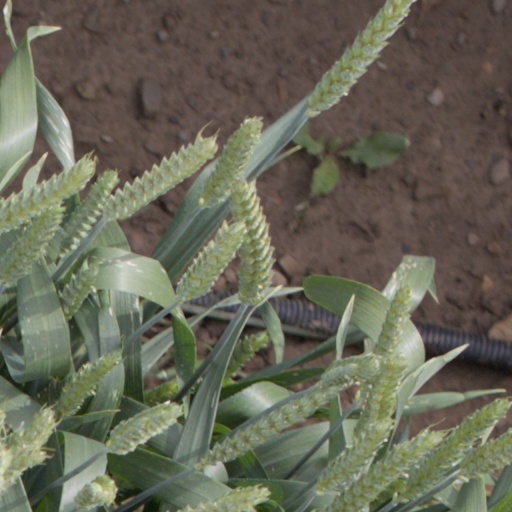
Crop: wheat